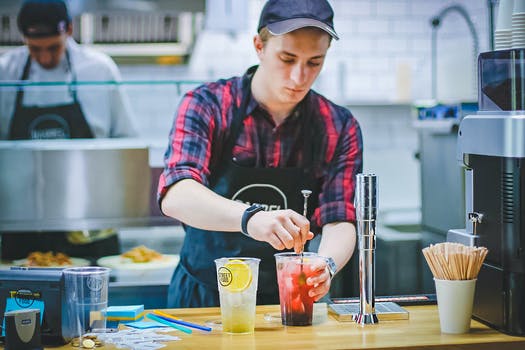
Label: No Watermark